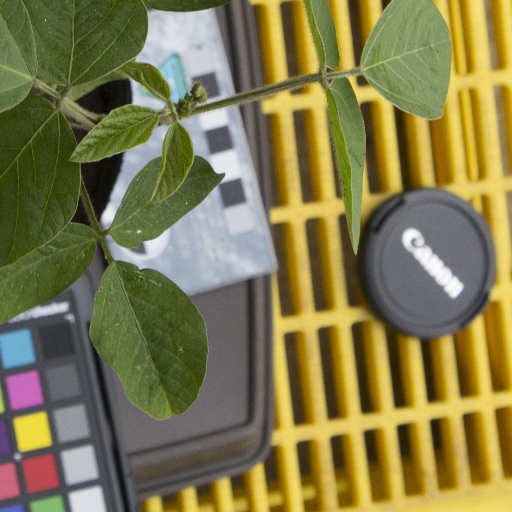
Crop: soybean